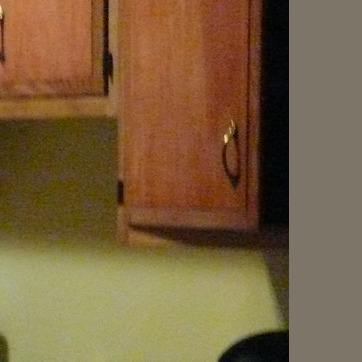
Material: wood